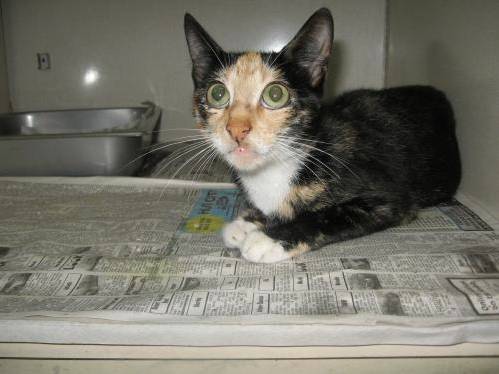
Label: cat